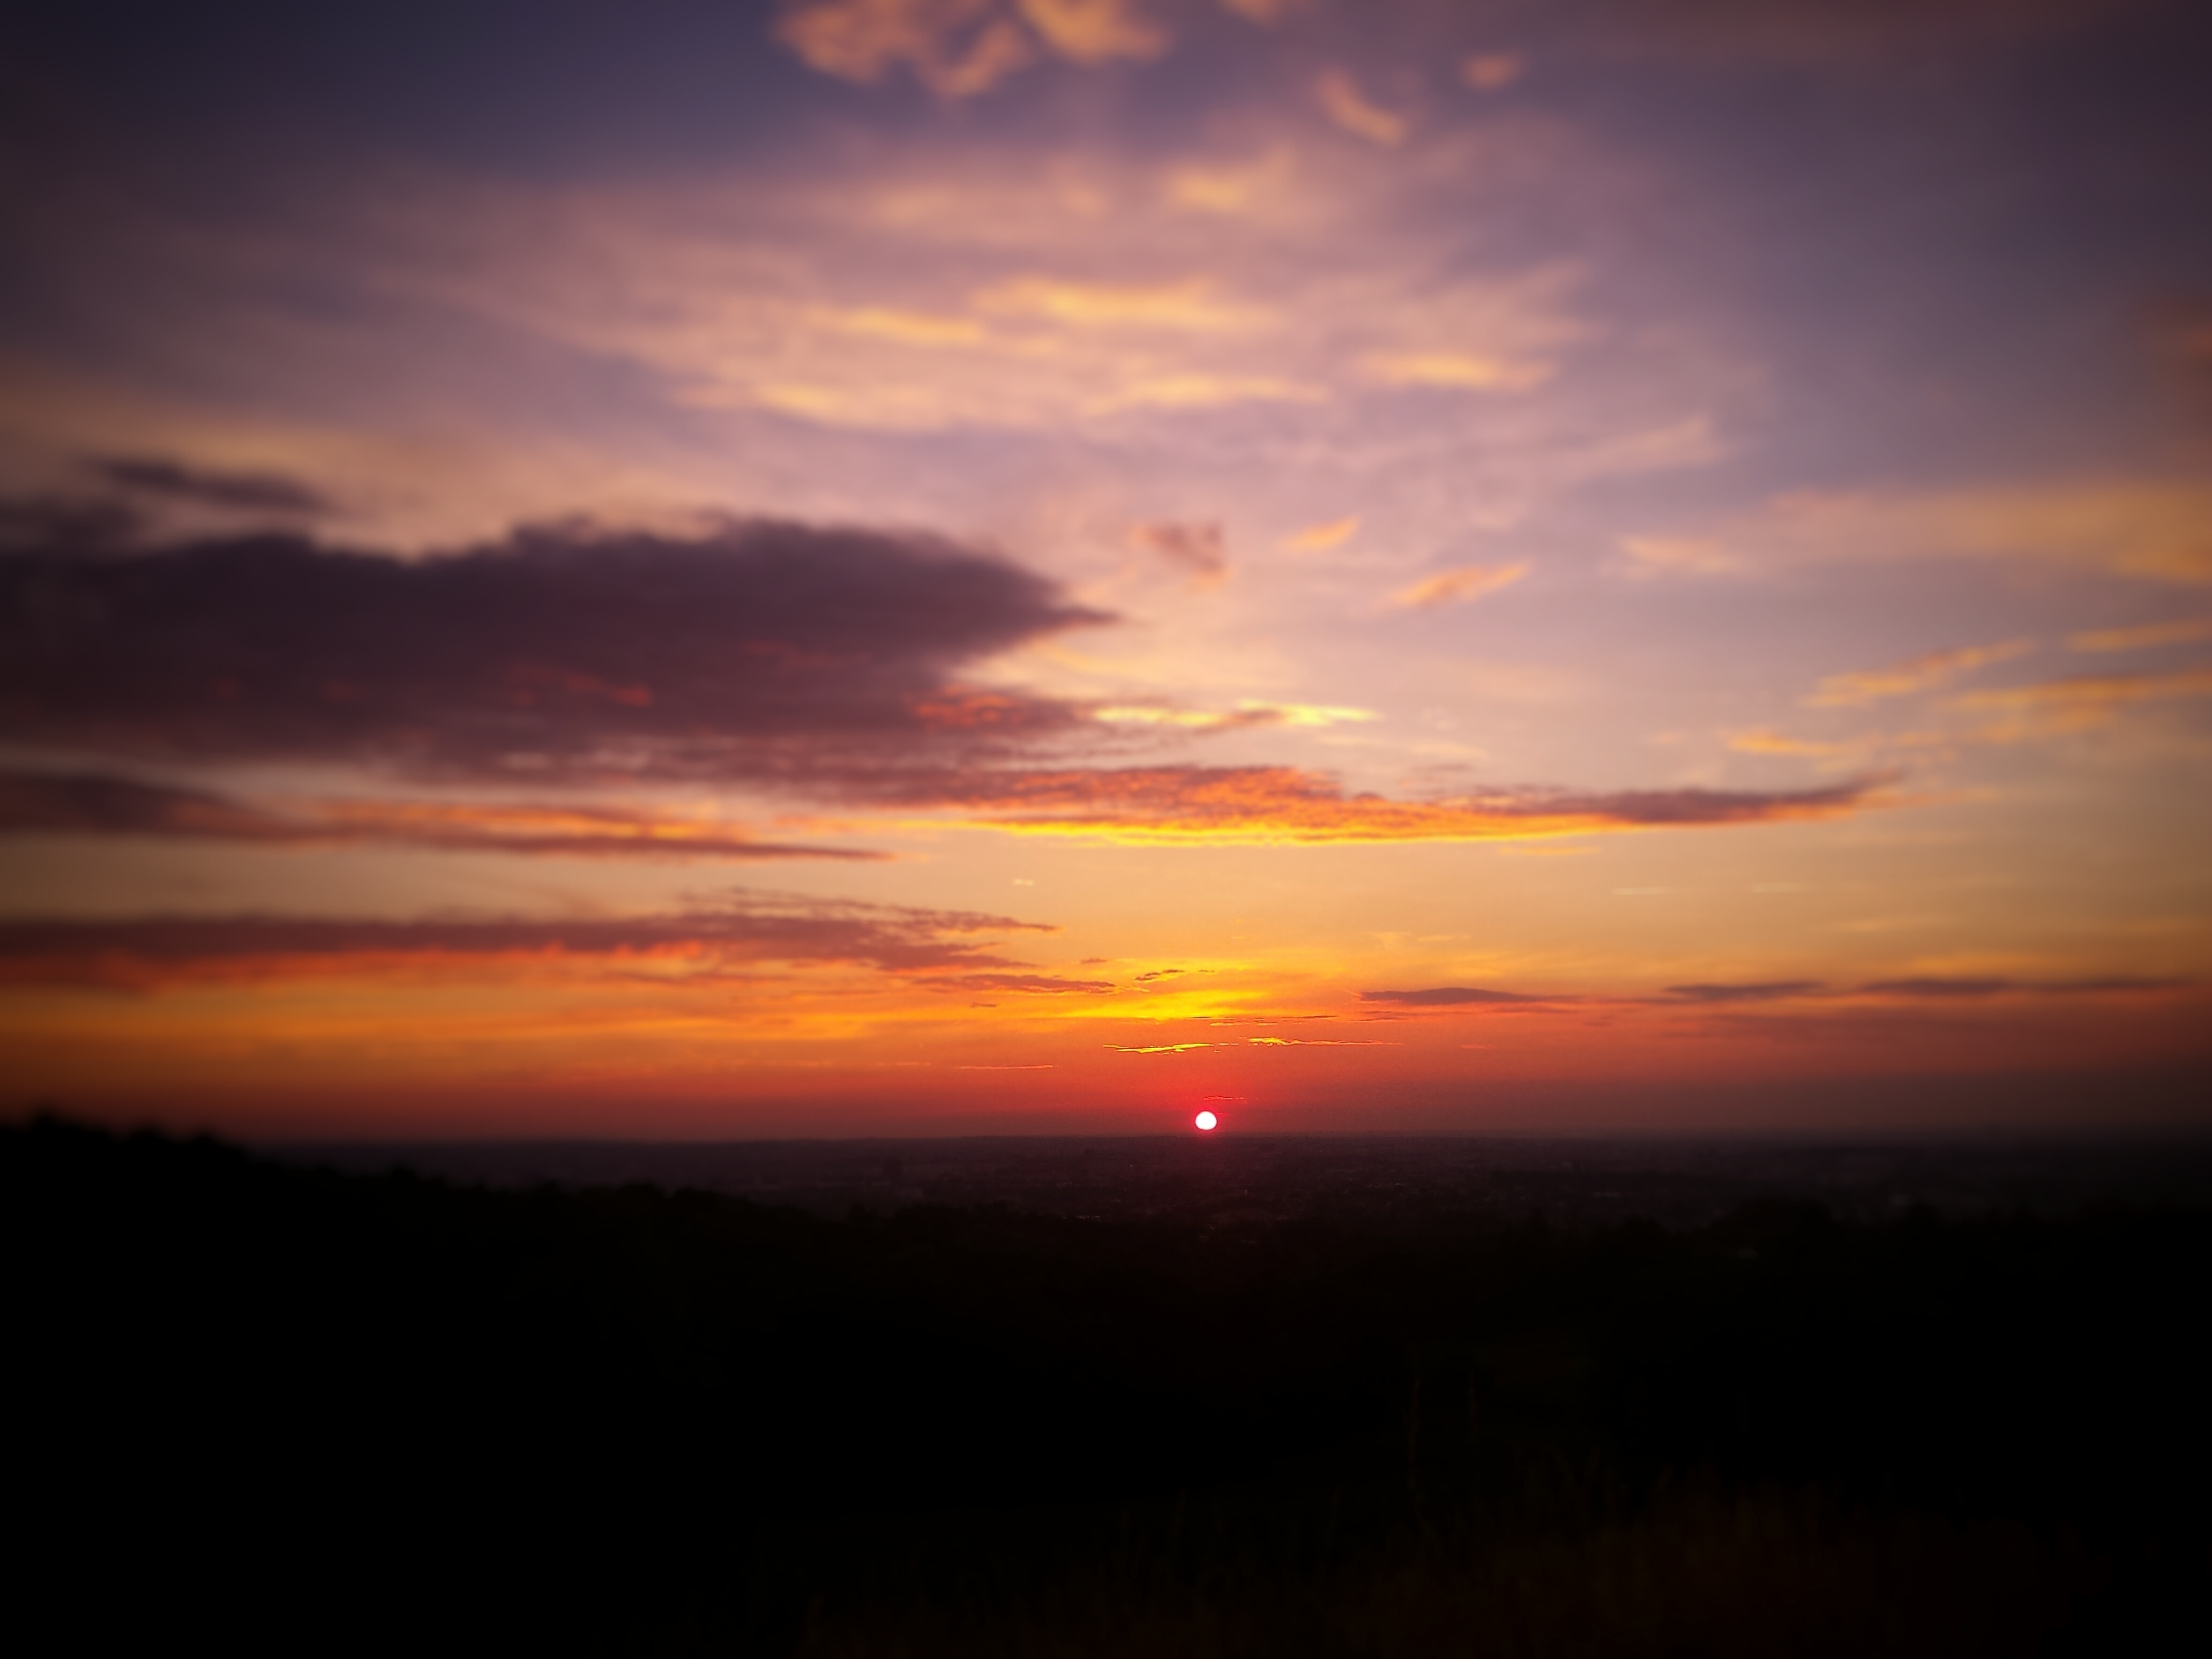
nature, horizon, cloud, sky, sun, sunrise, sunset, sunlight, morning, dawn, atmosphere, dusk, evening, west, clouds, the sun, afterglow, red sky at morning